Western Reserve Academy

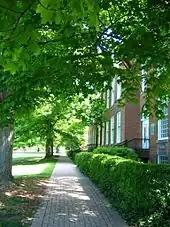
The historic "Brick Row"

In 2001, Western Reserve Academy was recognized by U.S. News & World Report as one of the top boarding schools in the country.